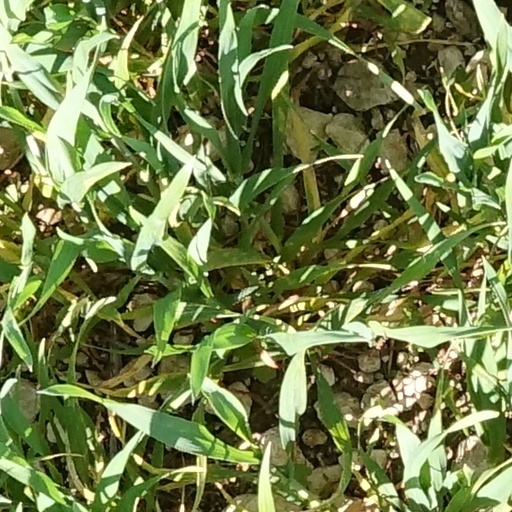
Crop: wheat